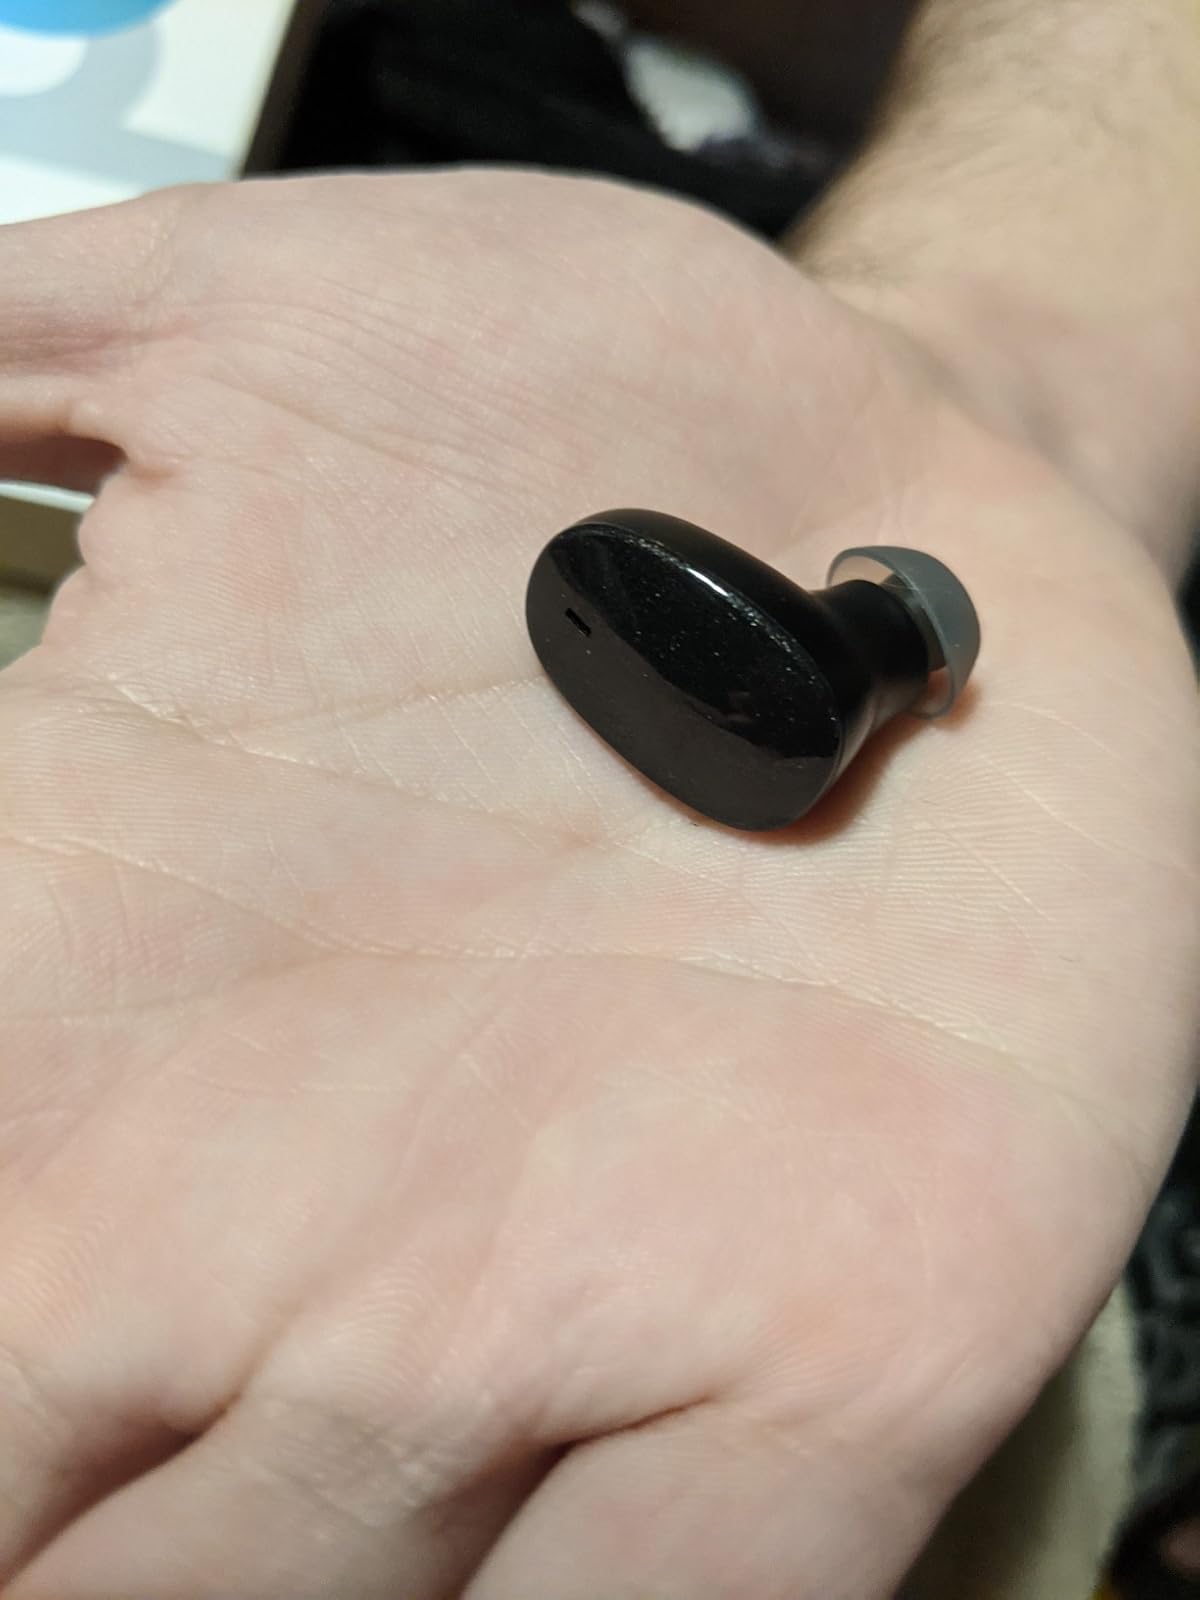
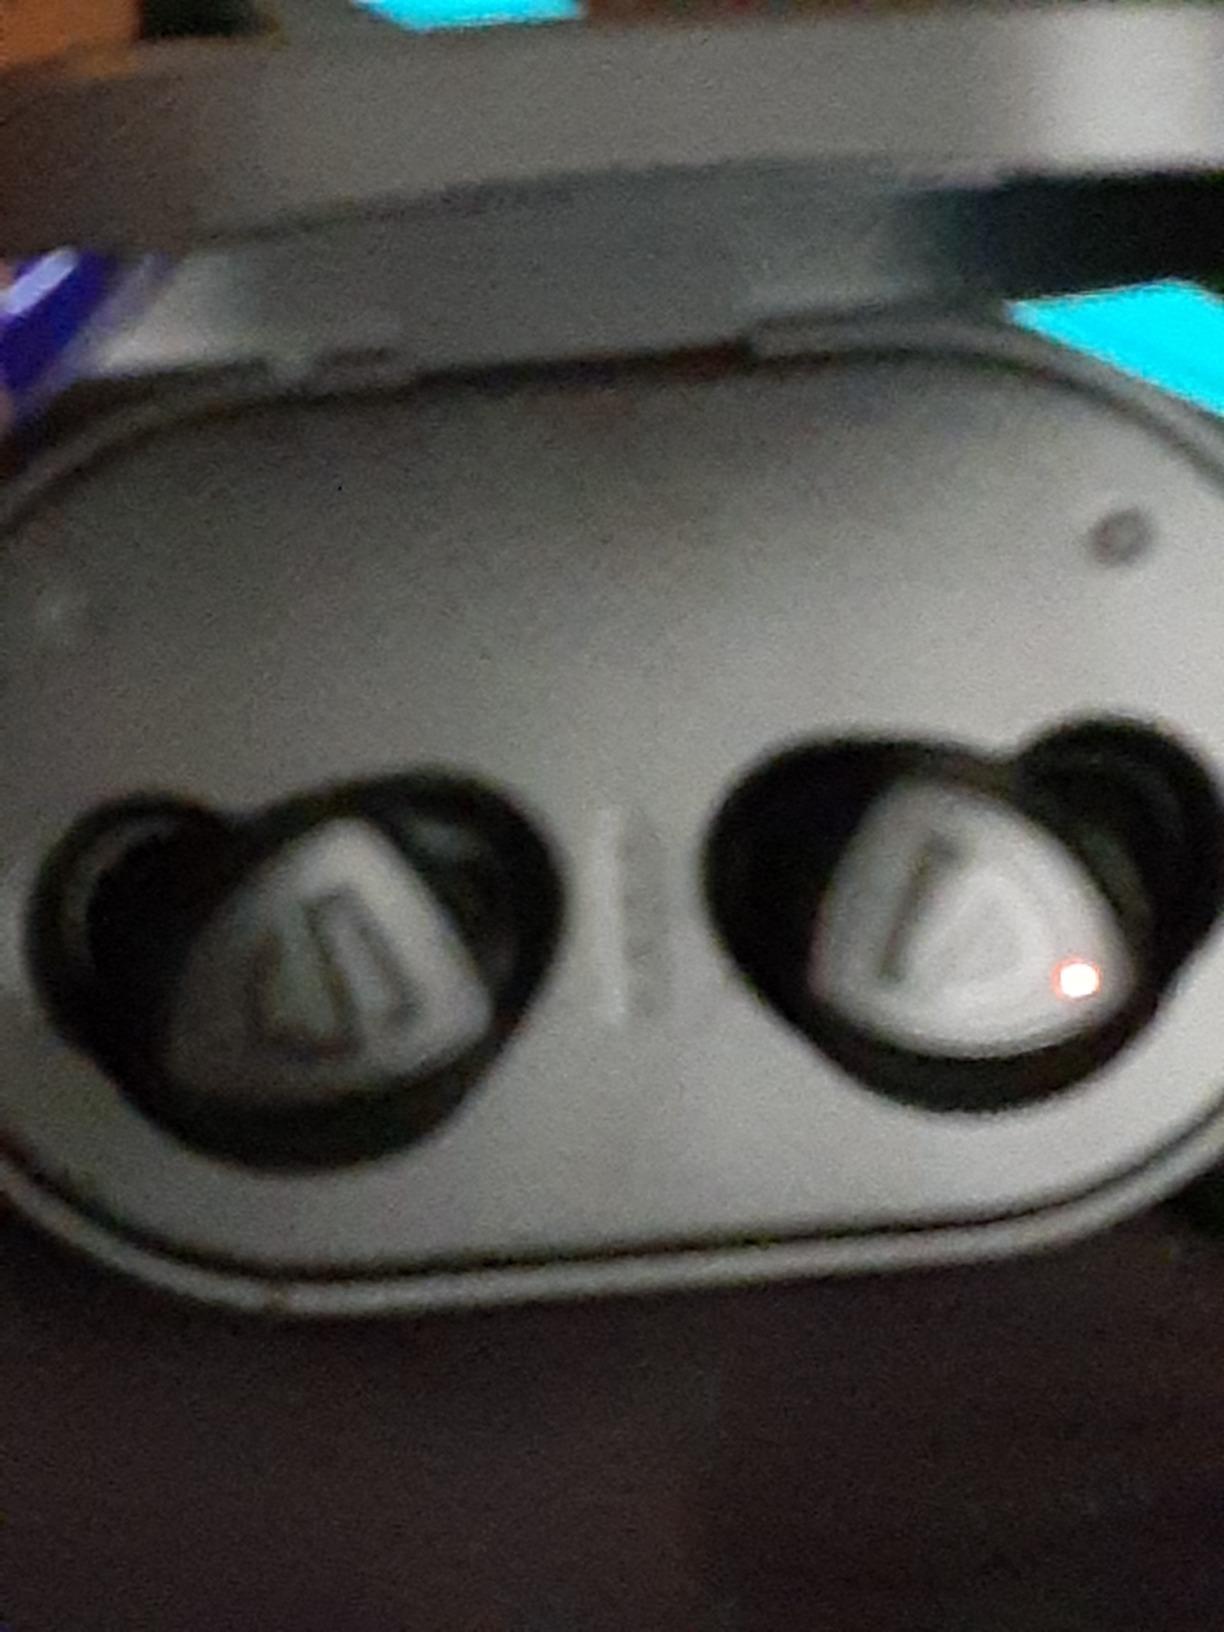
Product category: earbuds
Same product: no